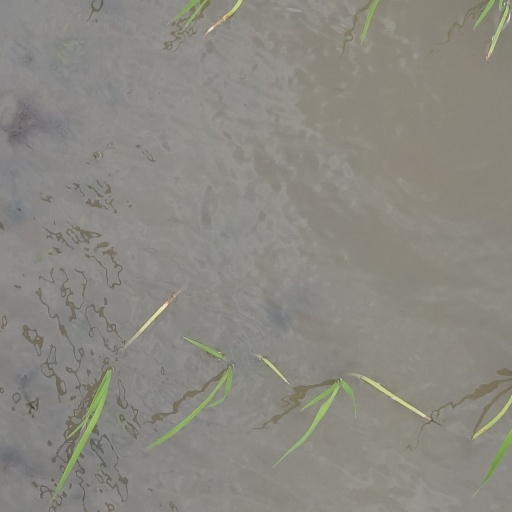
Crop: rice